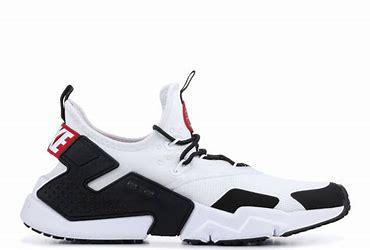
Brand: Nike
Model: Air Huarache Drift